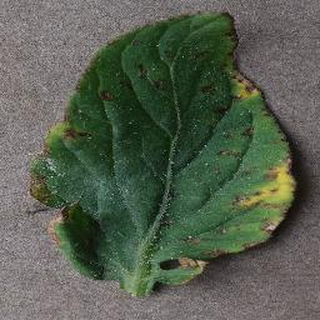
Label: tomato_bacterial_spot